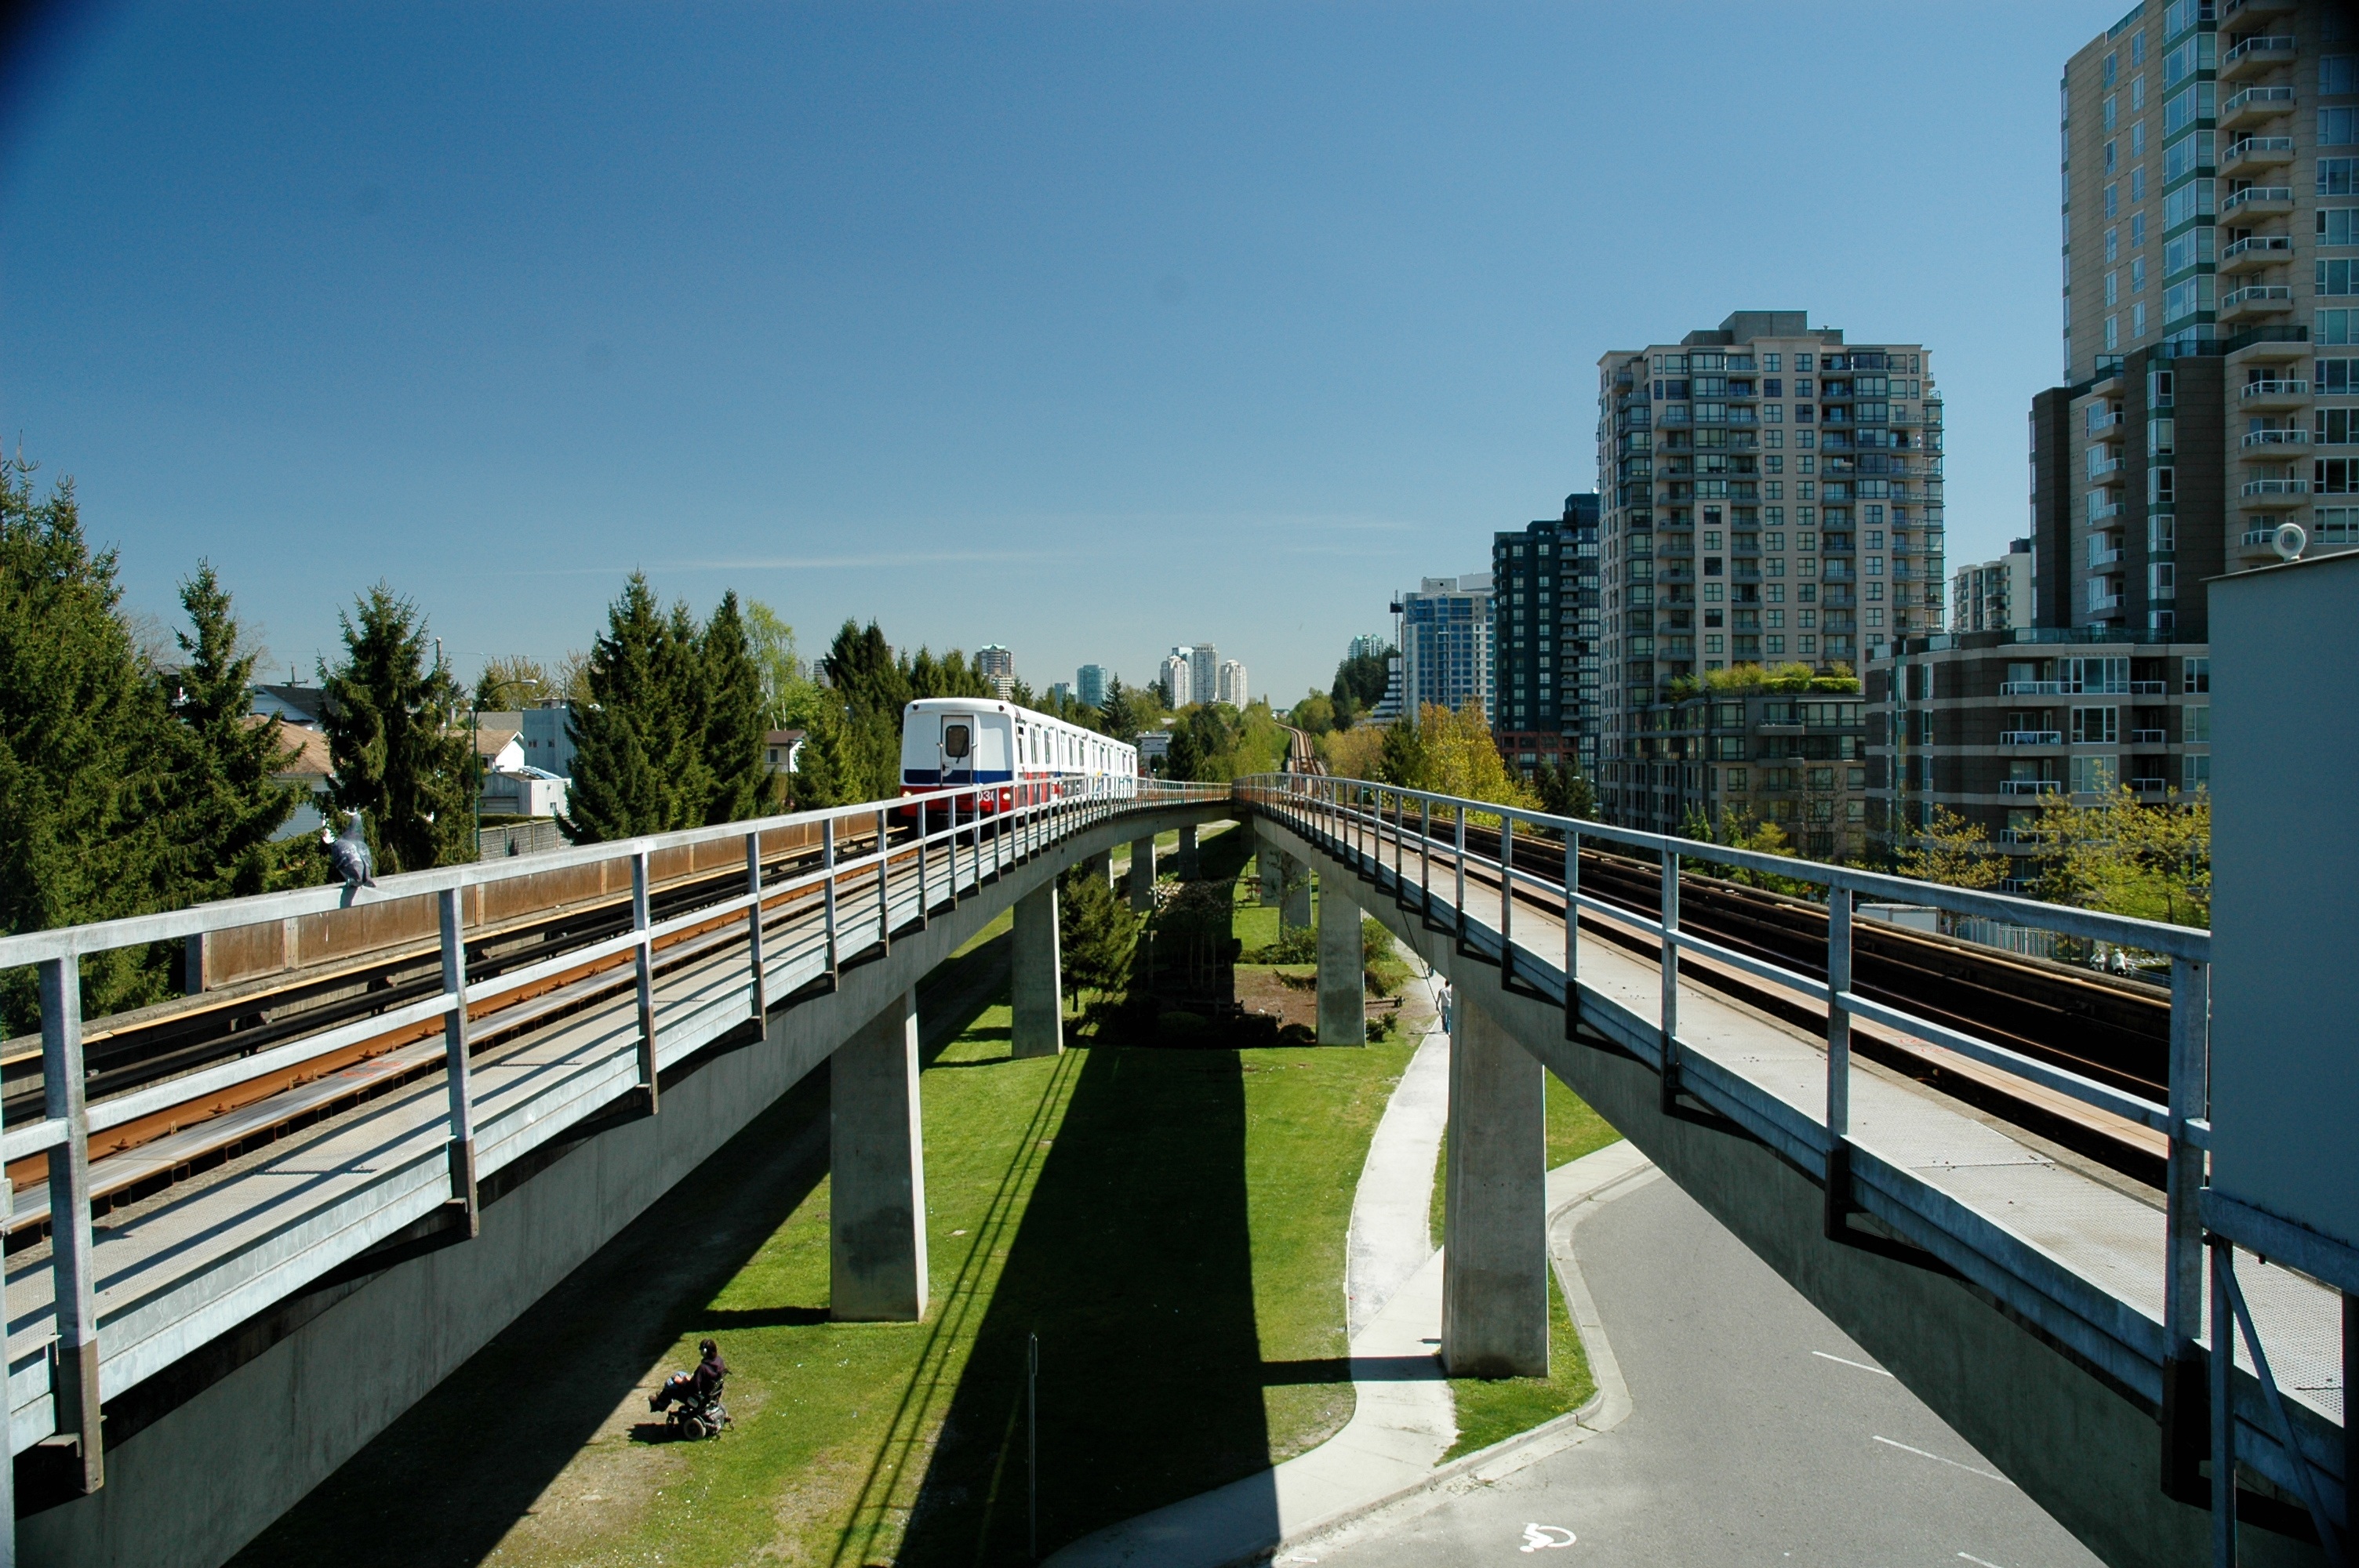
architecture, bridge, skyline, highway, canal, overpass, walkway, cityscape, downtown, transport, reflection, vehicle, vancouver, waterway, public transport, urban area, metropolitan area, vancouver skytrain, joyce station